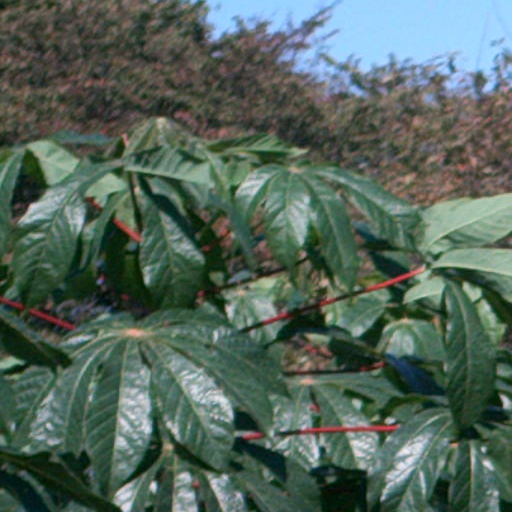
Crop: cassava